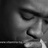
Emotion: sad